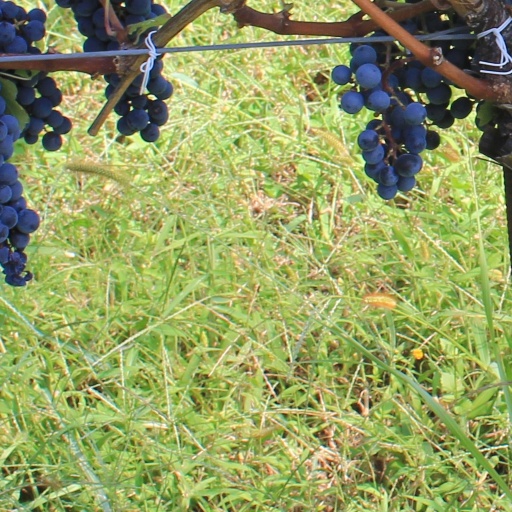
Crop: grape